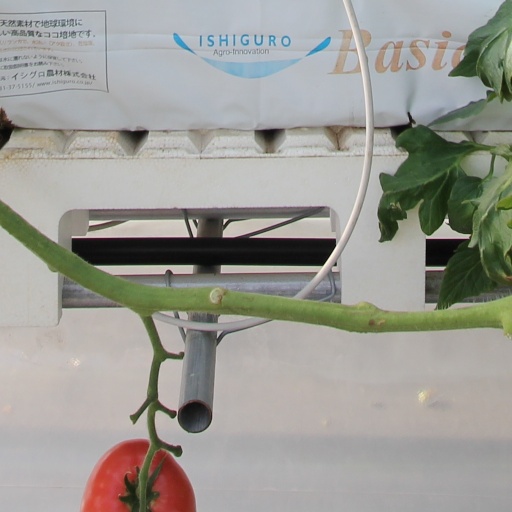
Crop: tomato